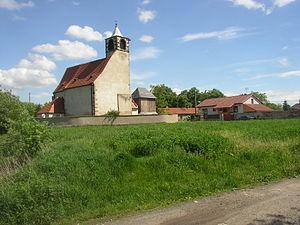
Libiš est une commune du district de Mělník, dans la région de Bohême-Centrale, en République tchèque. Sa population s'élevait à 2 248 habitants en 2020.